Vijayanagara literature in Kannada

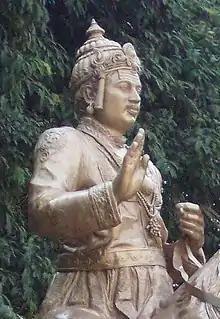
Basavanna, protagonist of many a Veerashaiva biography

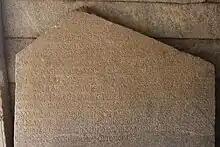
Kannada grant inscription of King Krishnadeva Raya dated 1509 A.D., in the Prasanna (underground) Virupaksha temple describes grants made to the 14th-century temple

The Veerashaiva writers were devotees of the Hindu god Shiva, his 25 forms, and the expositions of Shaivism. An important development in their literature during this period was the recasting the saints of the 12th century Veerashaiva movement (Basavanna, Allama Prabhu and others) as the protagonists of their writings.